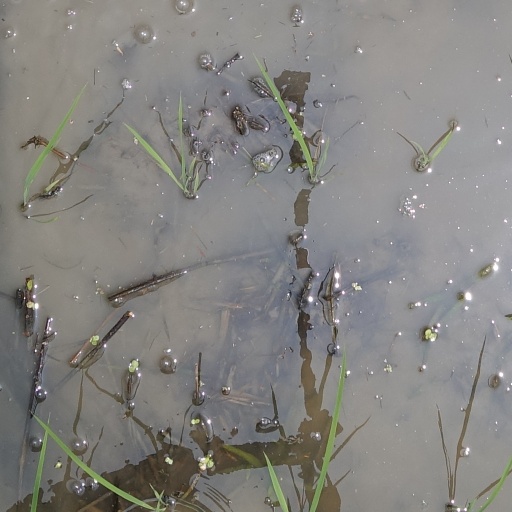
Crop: rice